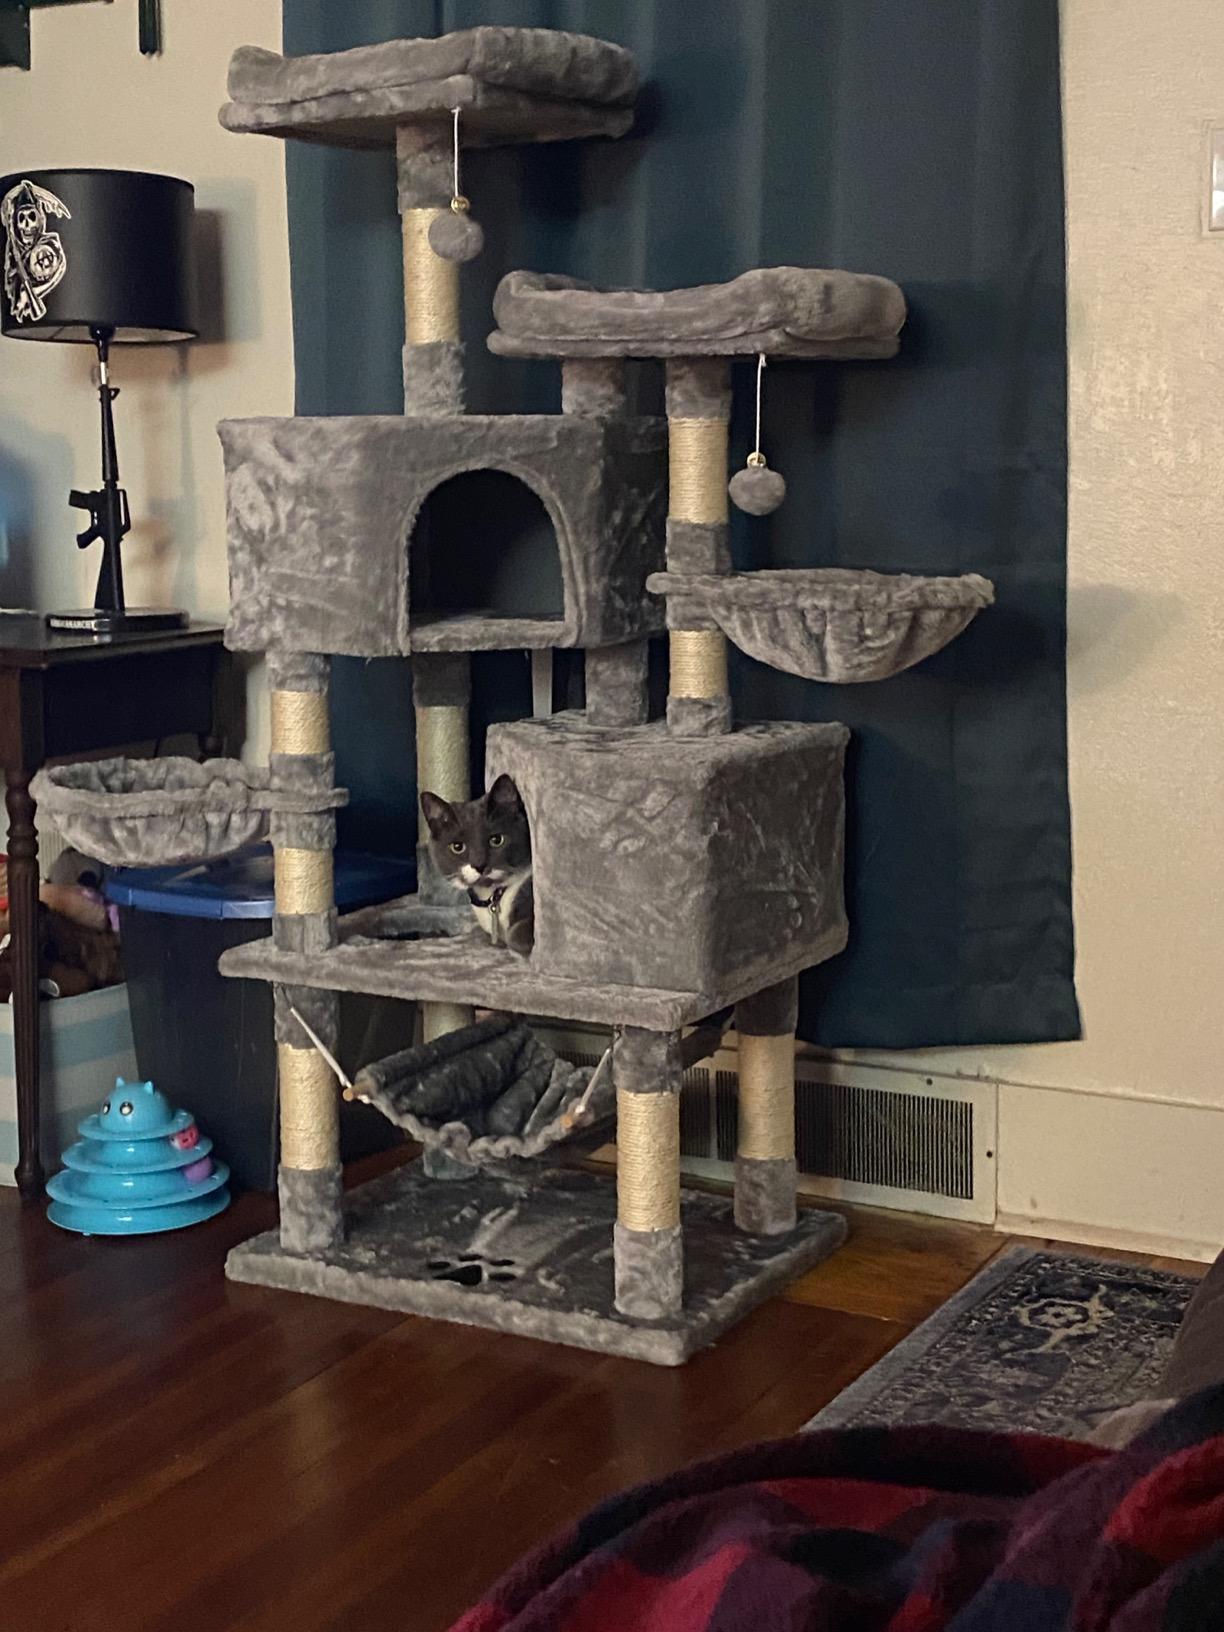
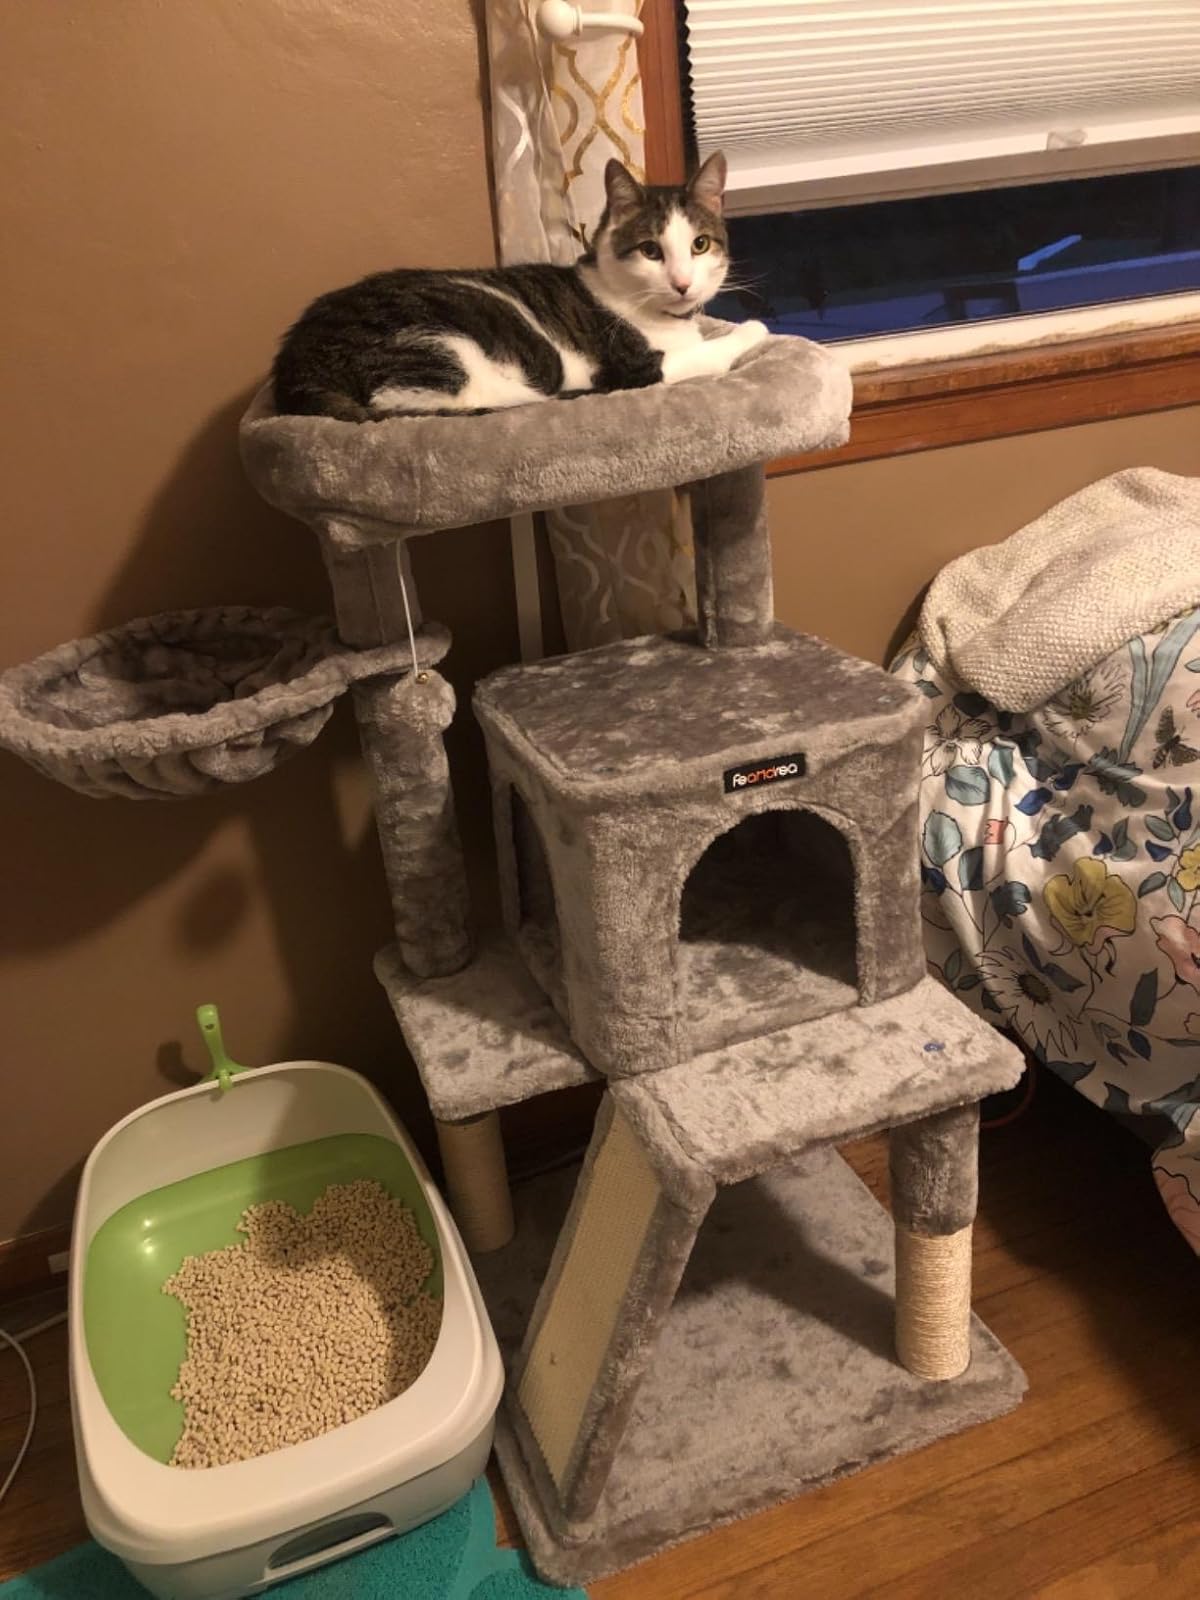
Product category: items_cat tree
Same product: no